Butnan District

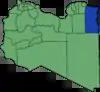
The same district between 2001 and 2007

In 2007 the formerly autonomous city of Jaghbub became part of Butnan District. Libya became independent in 1951 from the colonial empire and generally known for its oil rich resources. All the powers rested centrally with the President Gaddafi for 42 years till the 2011 armed rebellion which topple him. As per the constitution, Libya is the most decentralized Arab nation, but practically all powers are vested on central government on account of control over the oil revenues. Local governmental institutions manage the administration of education, industry, and communities. As a part of decentralization in 2012, the country is administratively split into 13 regions from the original 25 municipalities, which were further divided in 1,500 communes. Since 2015, the chief of the state is a Chairman of Presidential Council, while the Prime Minister is the head of the state. The House of Representatives is an elected body that is elected on universal suffrage and popular vote. As of 2016, there were 22 administrative divisions in the country in the form of districts.